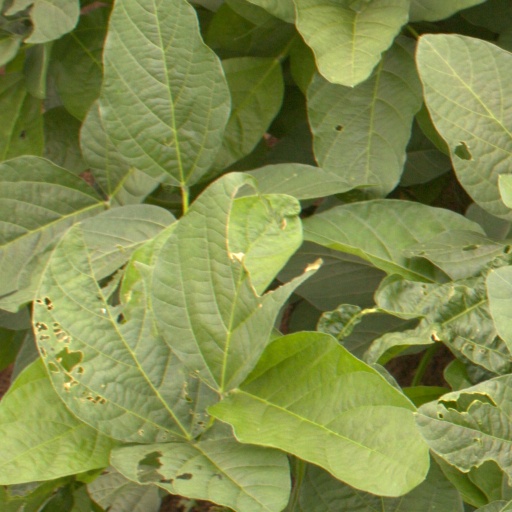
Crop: soybean